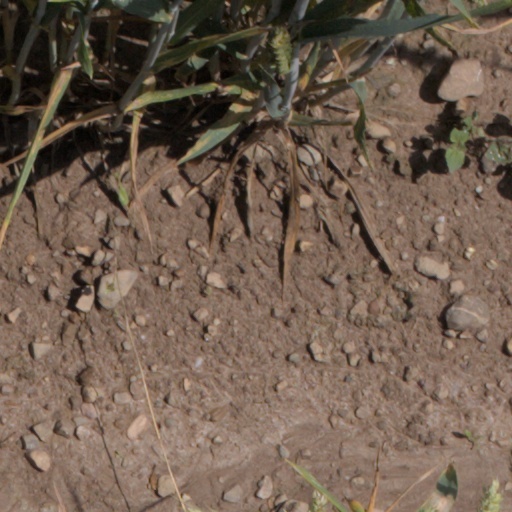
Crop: wheat